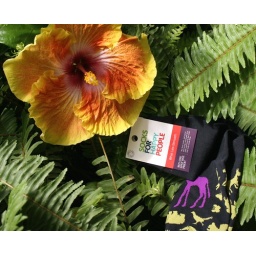
Giant orange hibiscus in the butterfly house at Tucson Botanical Gardens!